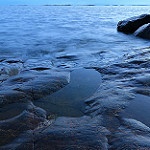
Label: sea